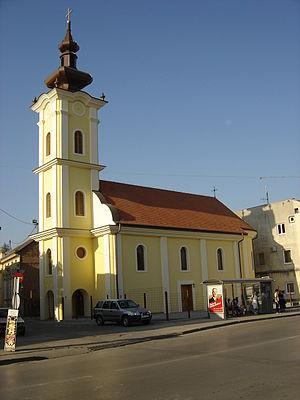
L'éparchie d'Osijek et de Baranja est une circonscription de l'Église orthodoxe serbe. Elle a son siège à Dalj en Croatie et, en 2016, elle a à sa tête l'évêque Lukijan.